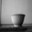
Label: bowl